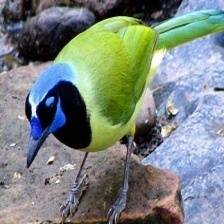
Species: GREEN JAY
Scientific name: CYANOCORAX YNCAS
ImageNet parent category: jay